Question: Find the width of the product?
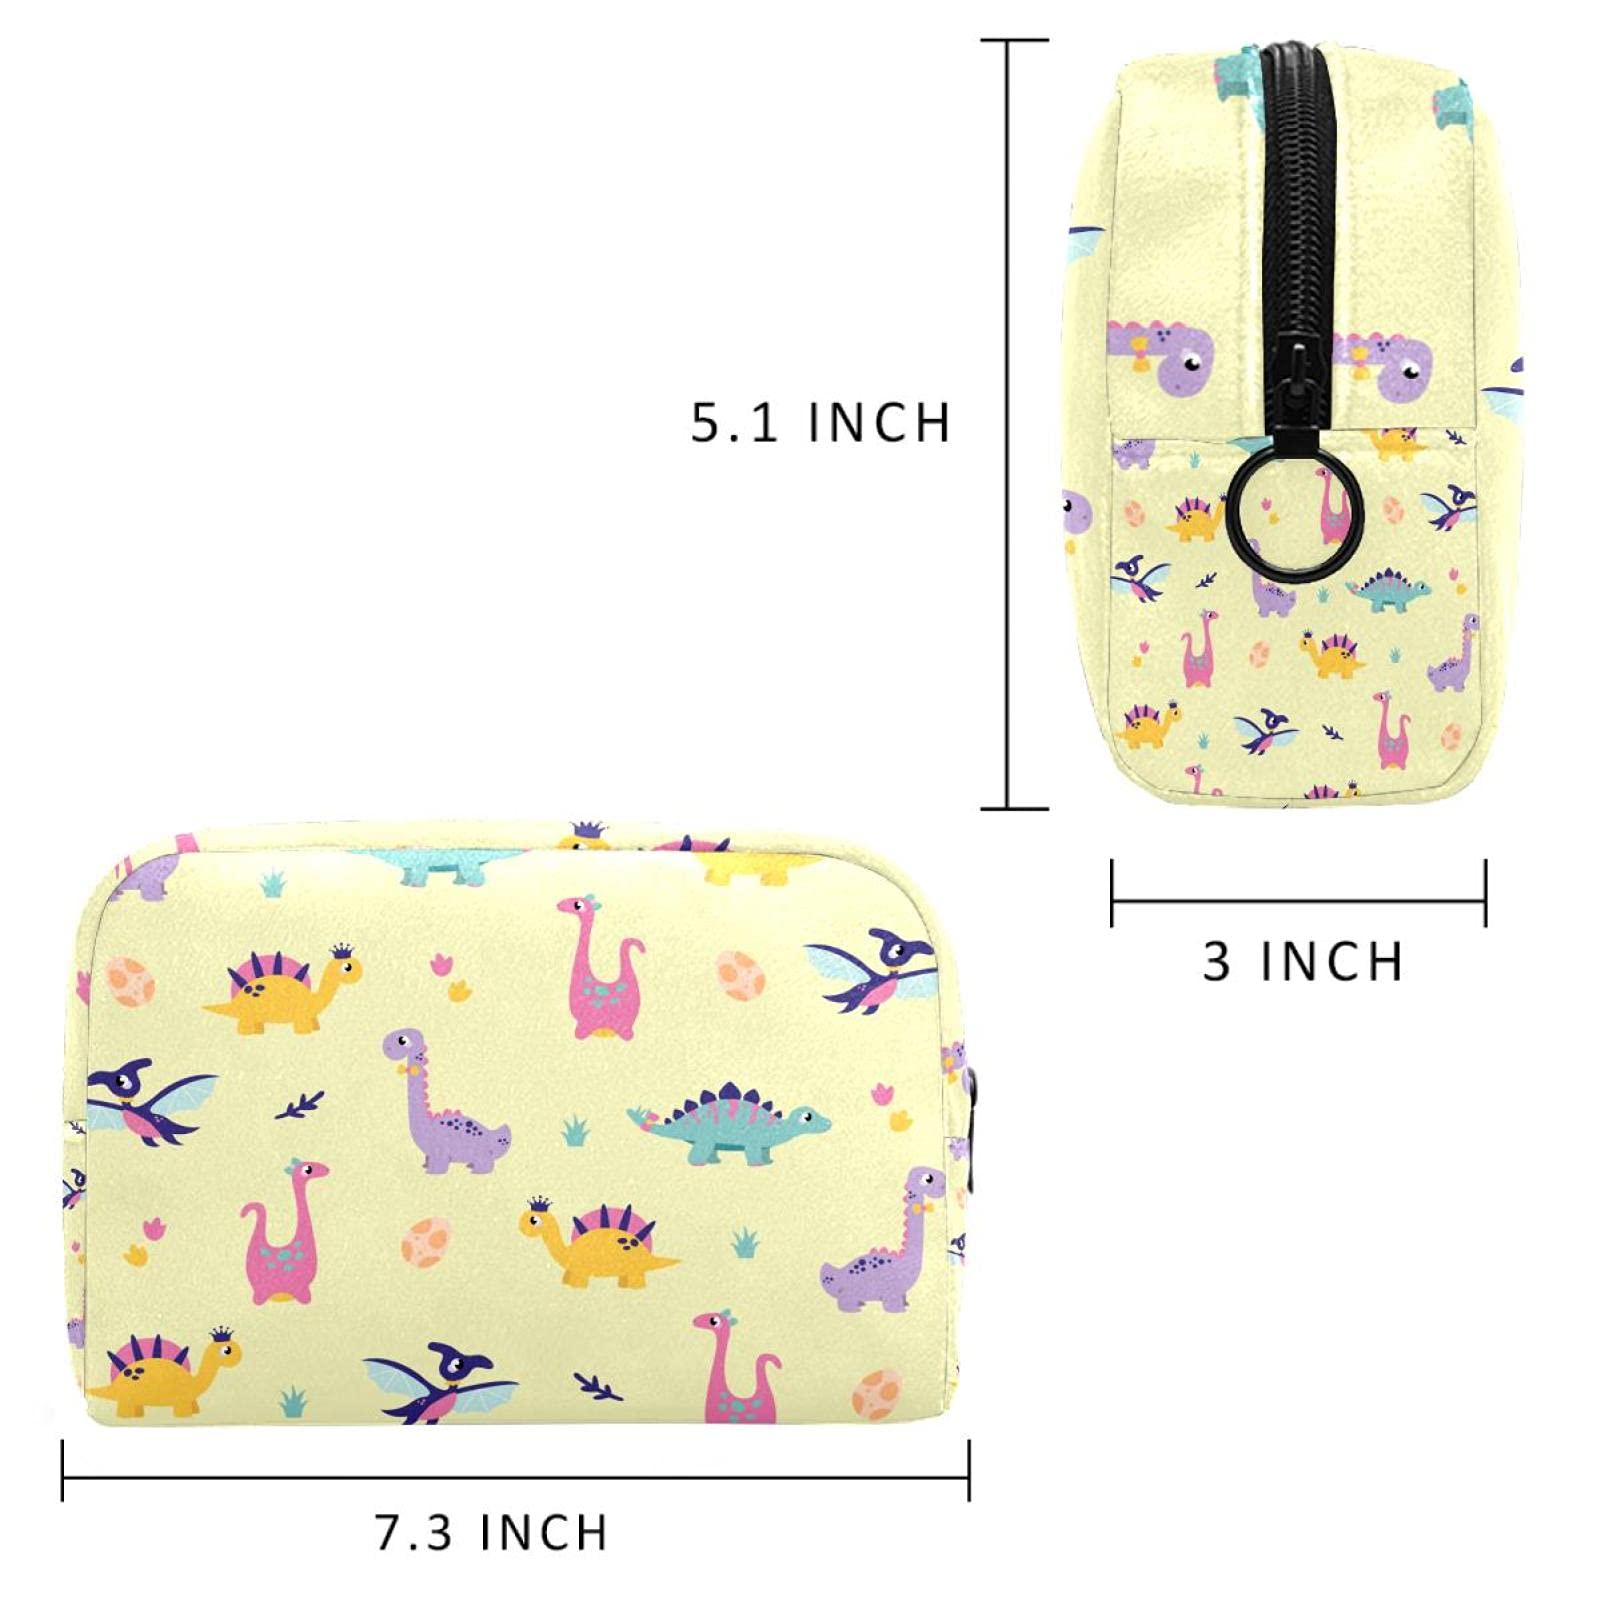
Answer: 3.0 inch